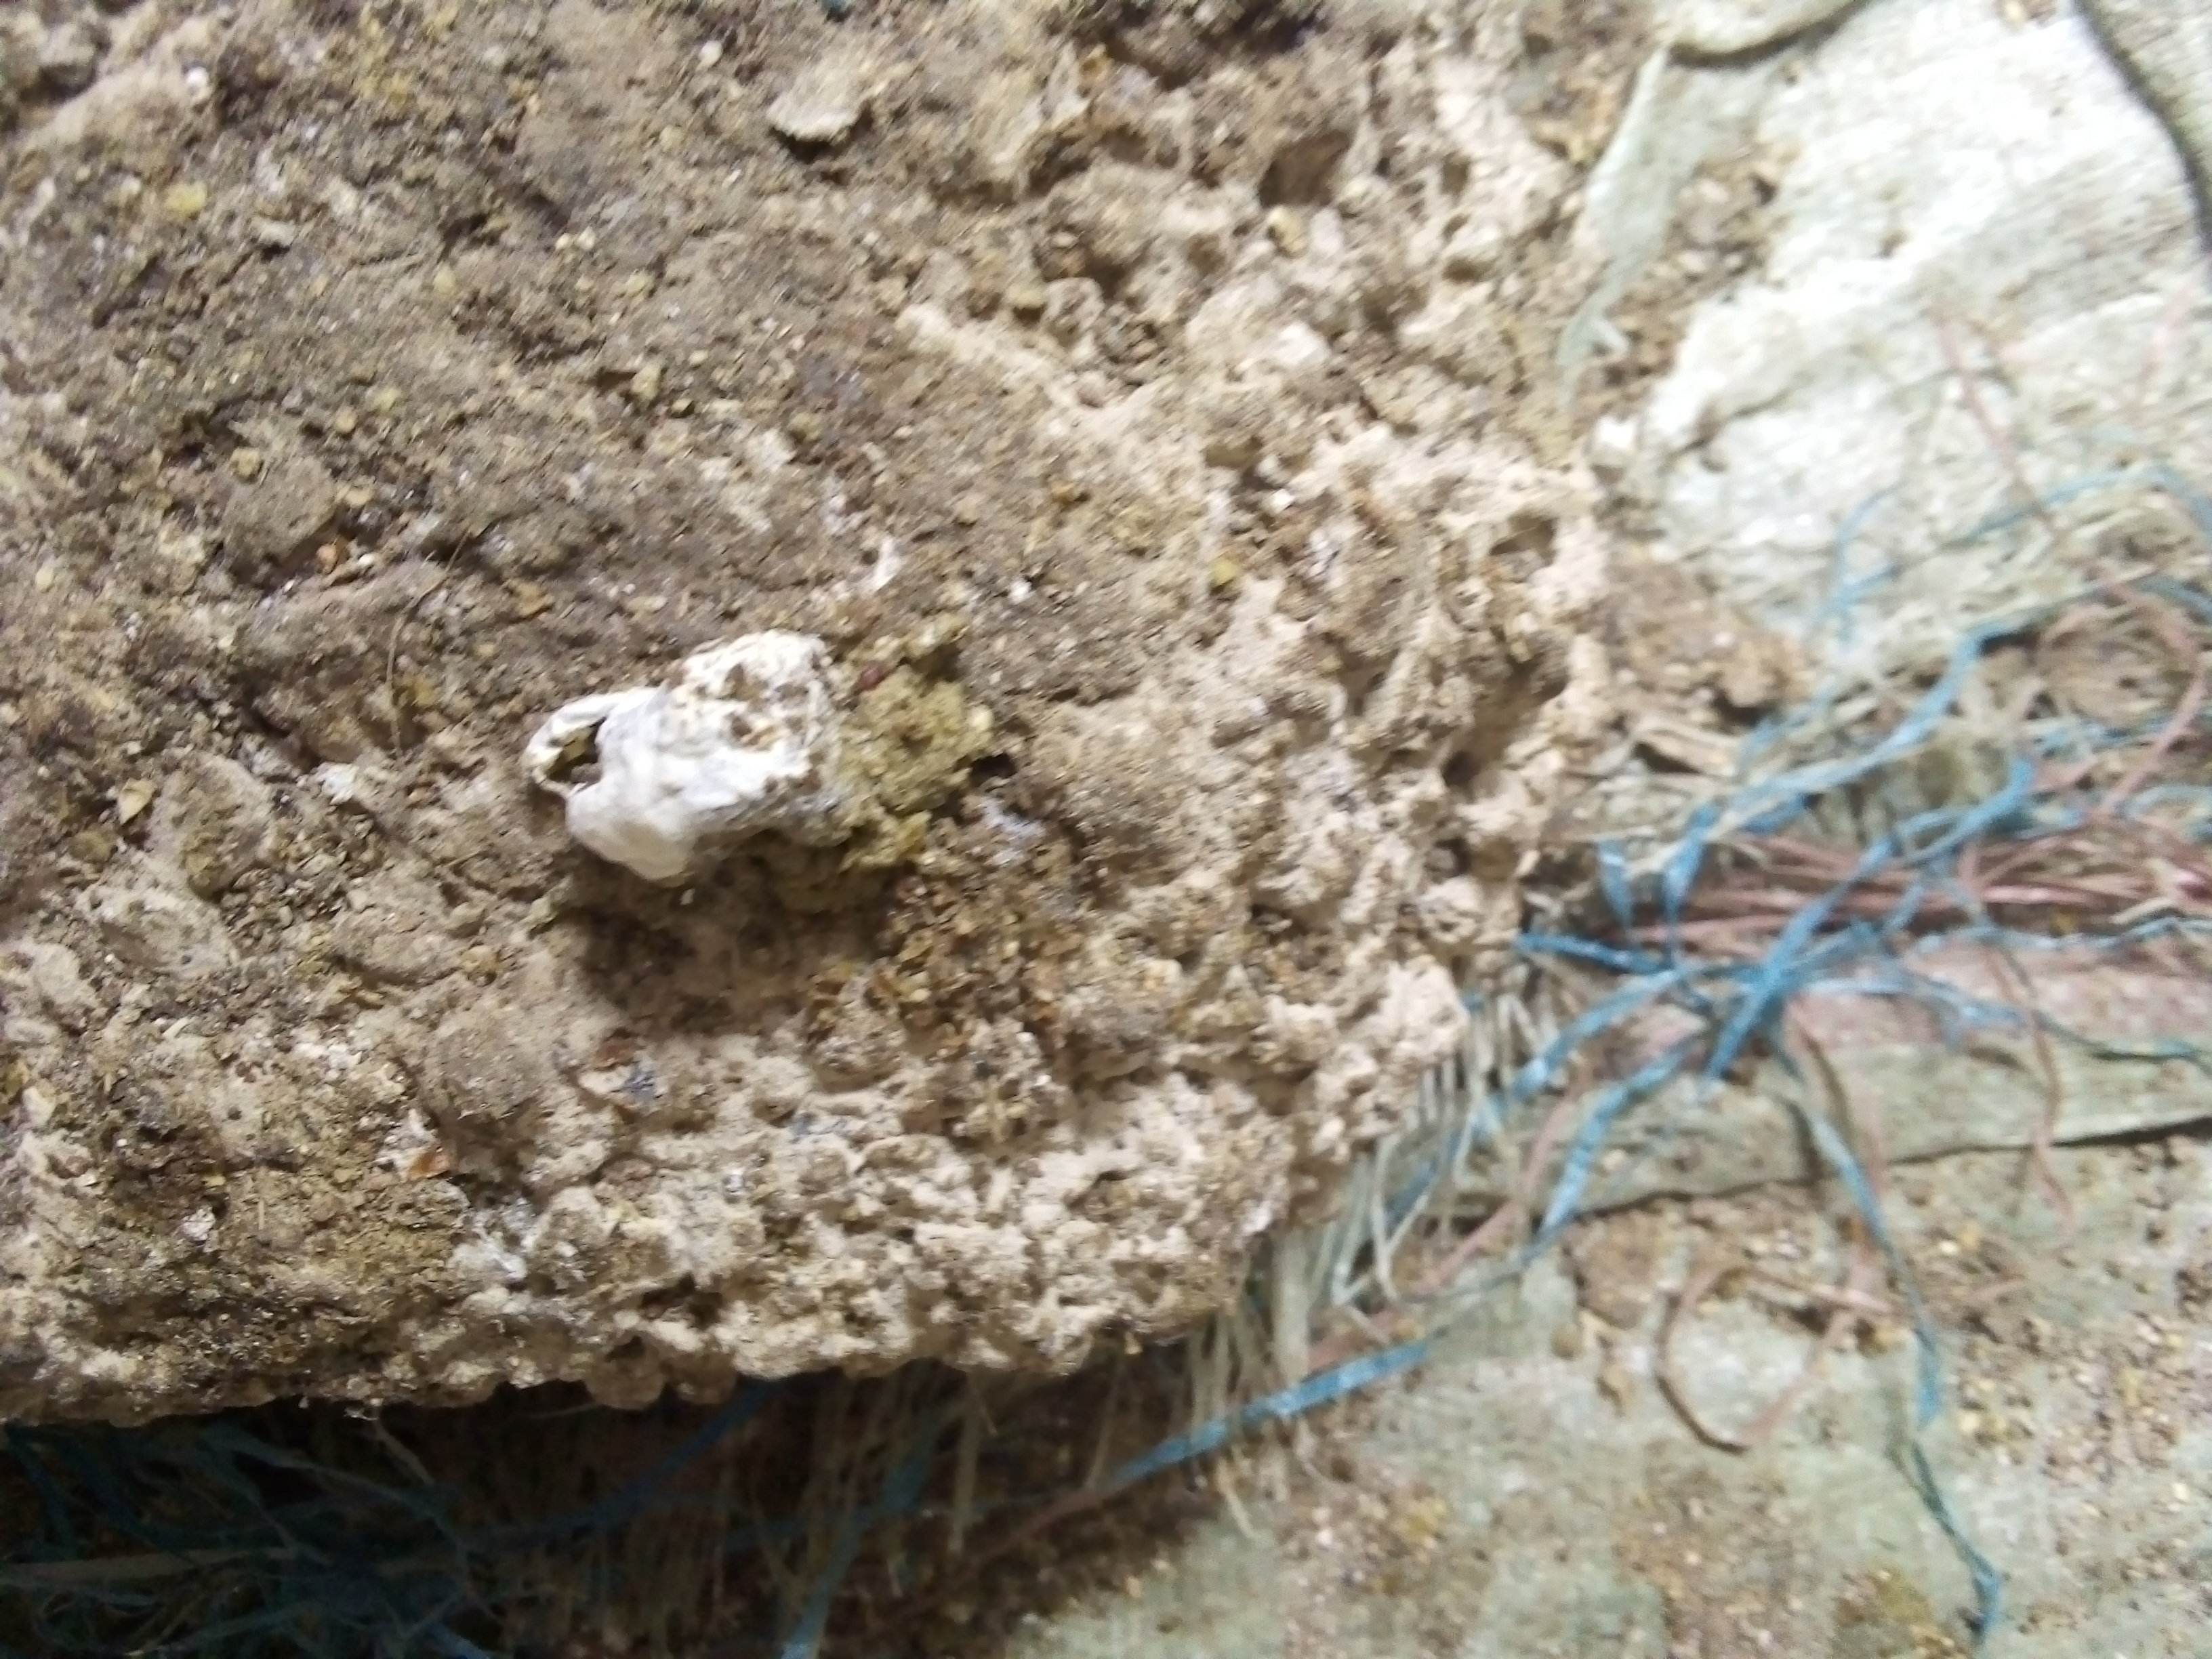
PCR-confirmed diagnosis: Salmonella